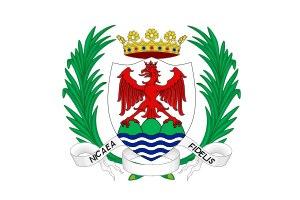
Le nationalisme niçois désigne un ensemble de mouvements culturels et politiques revendiquant entre autres une large autonomie voire l’indépendance du pays niçois, la défense de la langue niçoise, la révocation du traité de Turin de 1860 qui incorpora le comté de Nice, devenu arrondissement de Nice à la France centralisée.